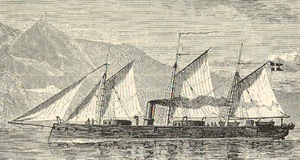
Slaget om Als / Galleri
Det danske panserskib (panserbatteri) Rolf Krake i 1863. Det var det første panserskib med kanontårne, der blev taget i brug i Europa.
Slaget om Als blev udkæmpet på Kær Halvø den 29. juni 1864 under 2. Slesvigske Krig mellem Danmark og Preussen. Slaget om Als var den sidste afgørende kamp i krigen.